Baldy Mining District

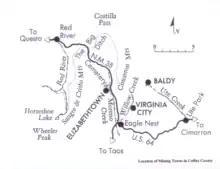
Location of Mining Towns in Colfax County, NM

Elizabethtown, also known as E-Town, was the first mining town established in the Baldy Mining District. Located at , it was established in 1866 along with the opening of local mines. Elizabethtown was the first incorporated town in New Mexico and once held the Colfax County seat. Growing and shrinking along with the booms and busts of the Baldy Mining District, the town was mostly abandoned by 1917.